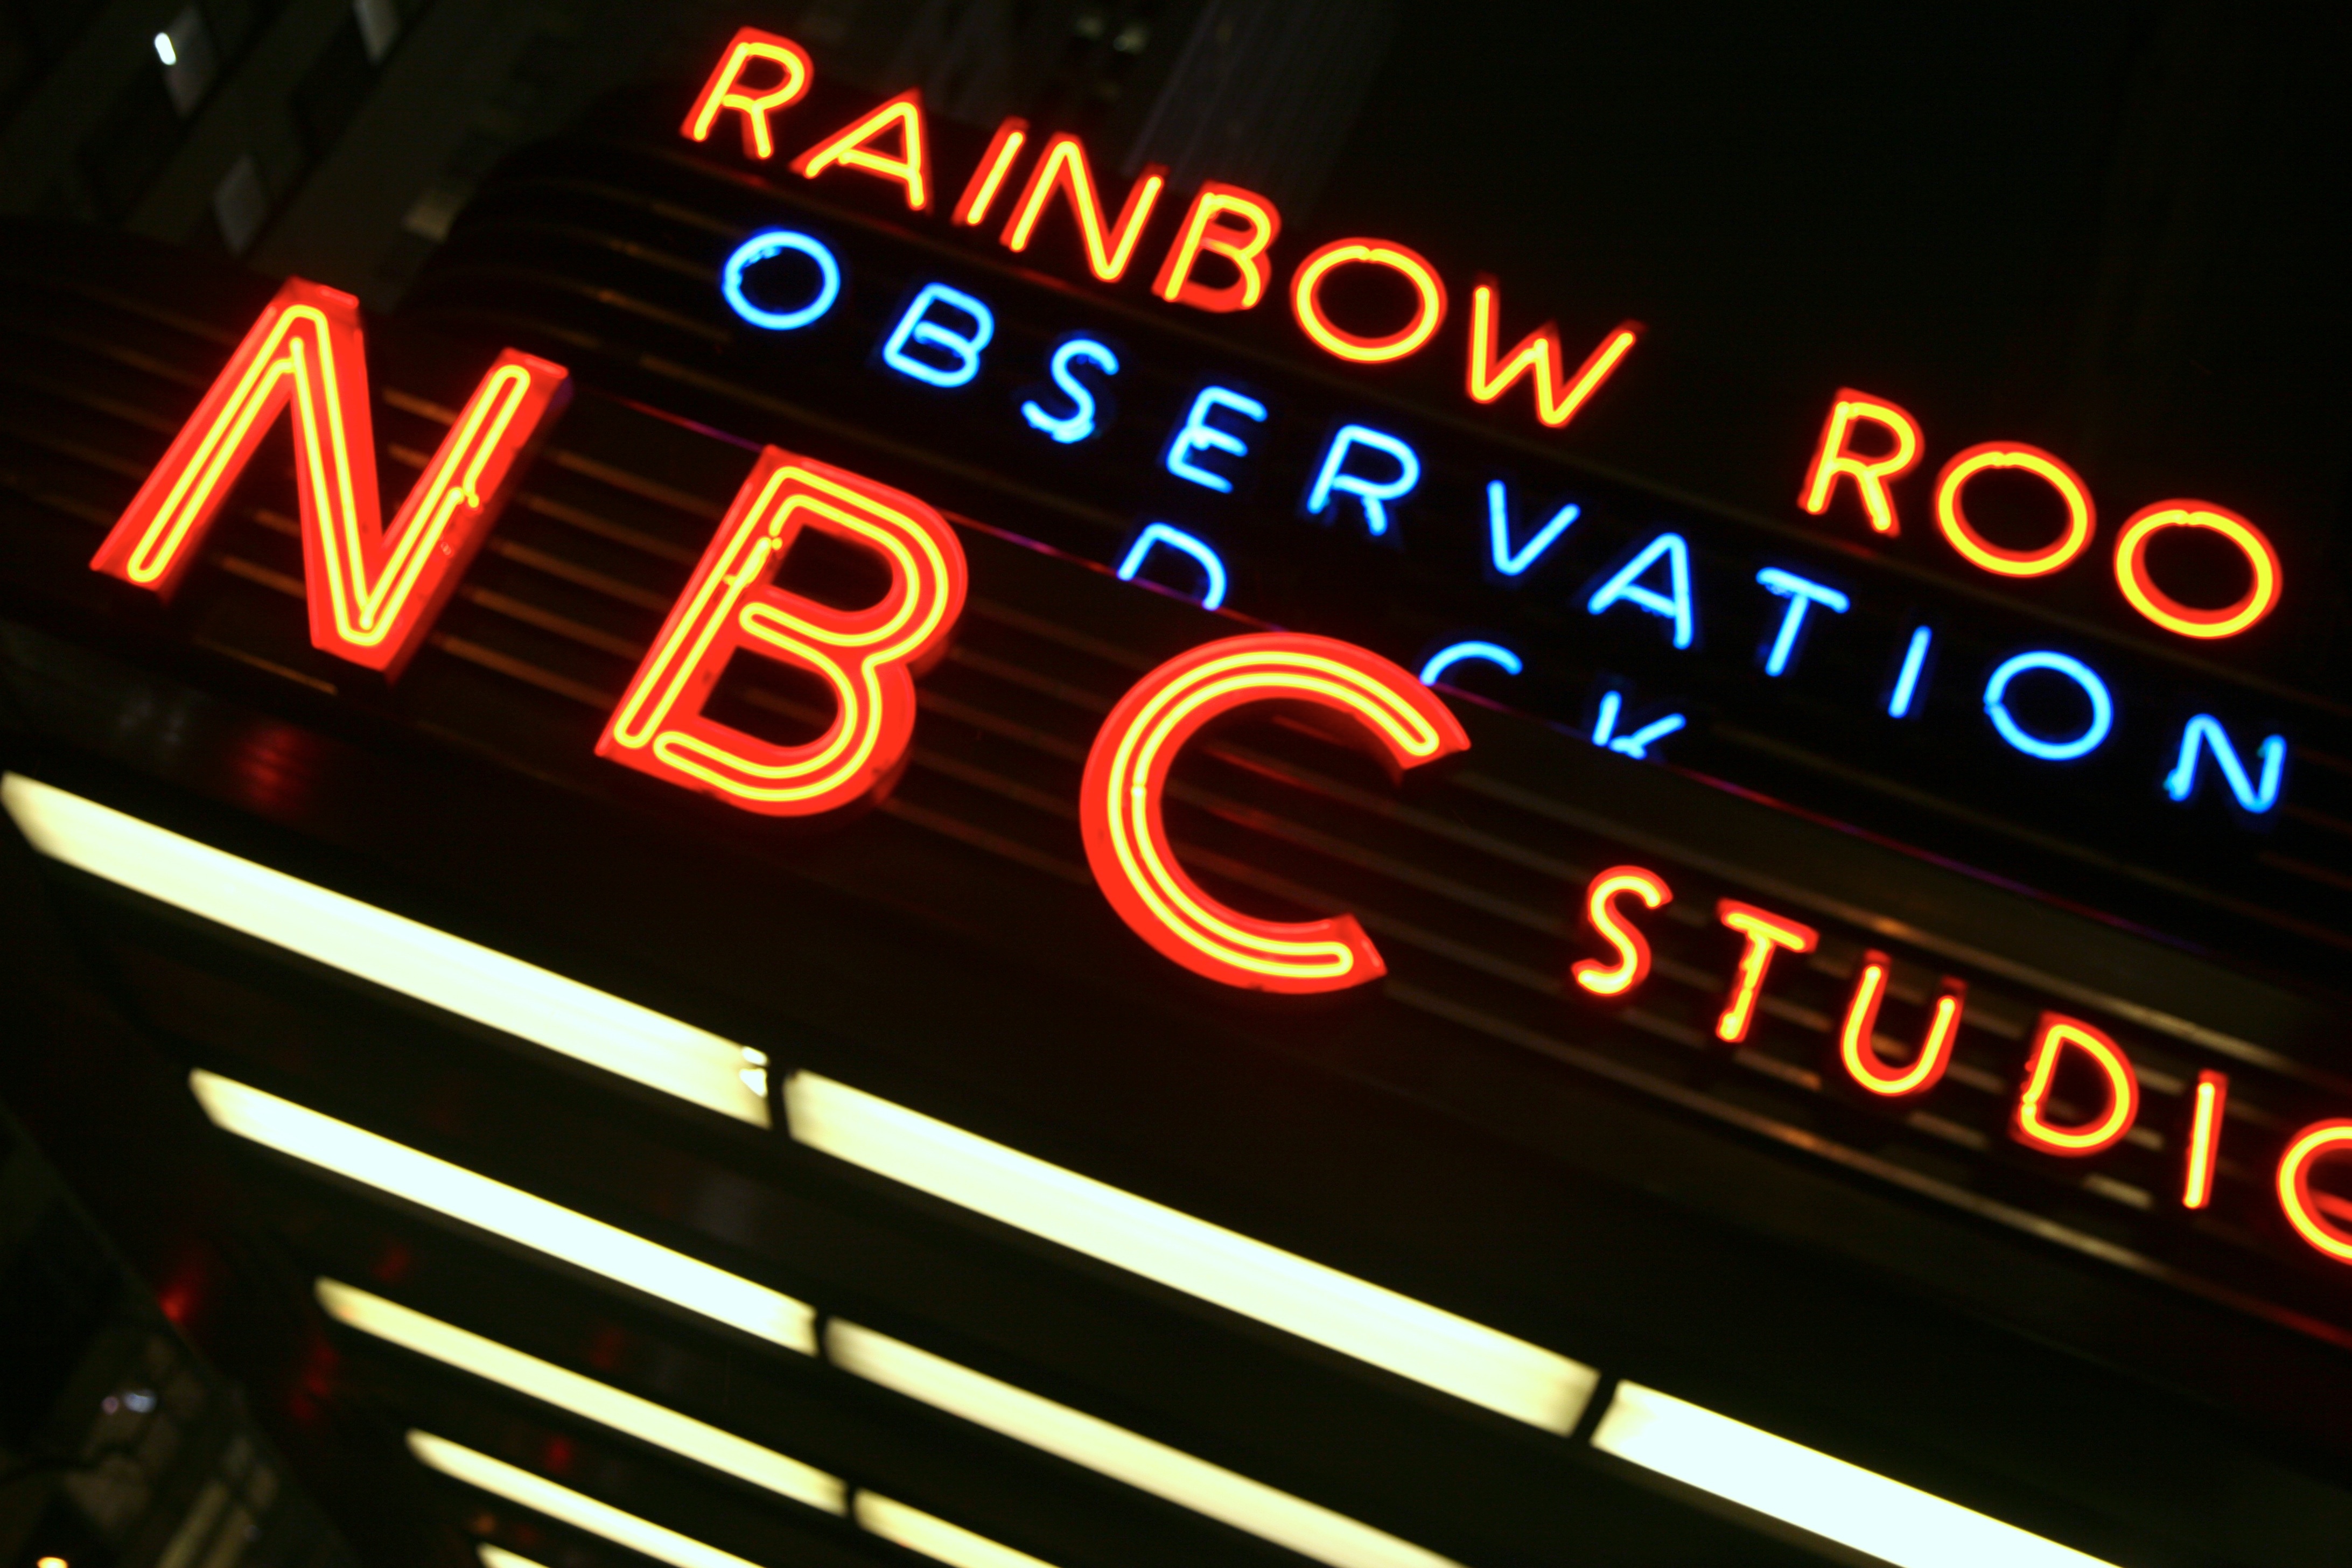
signage, neon, neon sign, font, automotive exterior, vehicle registration plate, electronic signage